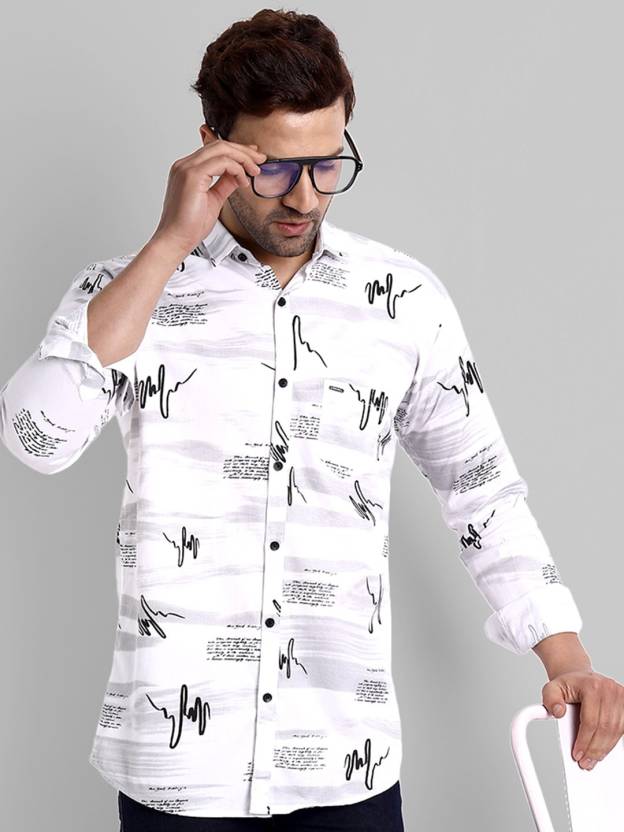
Product: Men Slim Fit Printed Casual Shirt
Price: ₹438
Colors: White
Pattern: Printed